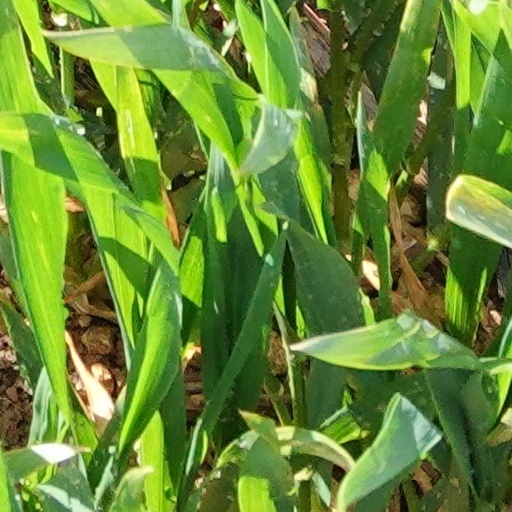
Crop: wheat